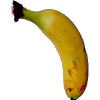
Label: Banana Lady Finger 1